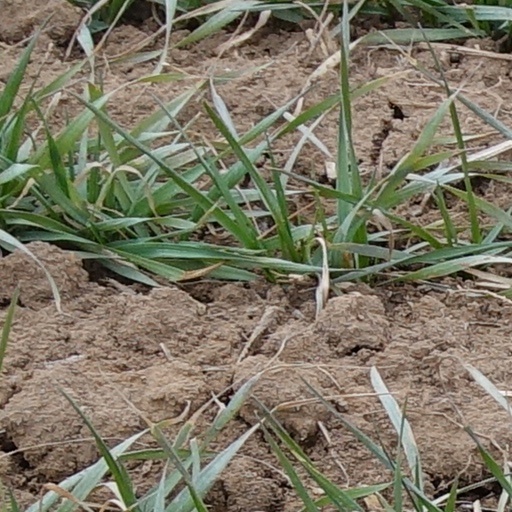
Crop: wheat